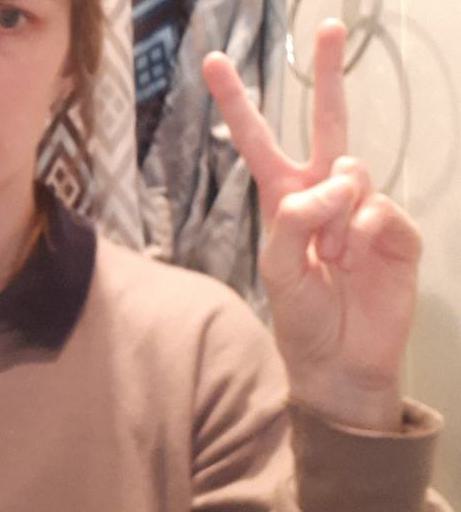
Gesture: peace